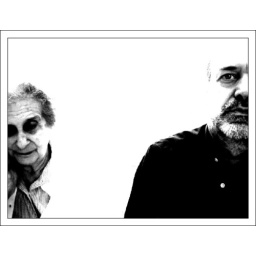
Or mother &amp;amp; son... in a black and white version.